Queshuachaca

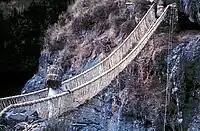
Queshuachaca bridge

Queshuachaca (from Cuzco Quechua "q’ichwa chaka" 'straw-rope bridge') is the last remaining Inca rope bridge, consisting of grass ropes that span the Apurímac River near Huinchiri, in Quehue District, Canas Province, Peru.